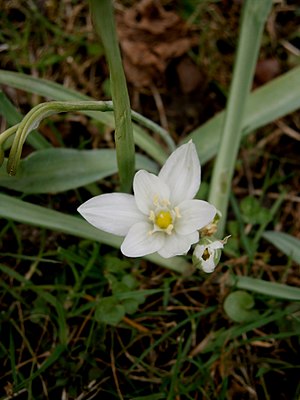
Småbladet fuglemælk / Galleri
Blomst.
Småbladet fuglemælk er en løgplante med en lav vækst og hvide eller grønstribede blomster. Arten bruges som prydplante i stenbede og under tørre forhold.